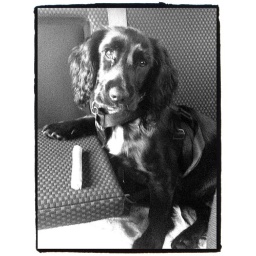
Posie being regal in her car seat